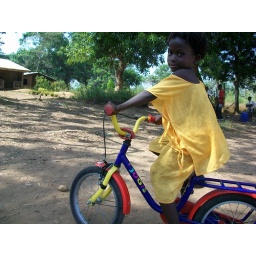
Aminata Kamara, a girl who got her bike from Village Bicycle Project in Africa